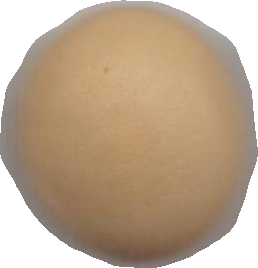
Variety: Dega